William Leonard Hunt

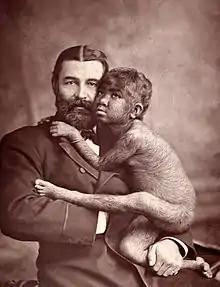
Hunt with Krao Farini, 1883

William Leonard Hunt (June 10, 1838 – January 17, 1929), also known by the stage name The Great Farini, was a well-known nineteenth- and early twentieth-century Canadian funambulist, entertainment promoter and inventor, as well as the first known white man to cross the Kalahari Desert on foot and survive. He also published under the name Guillermo Antonio Farini.